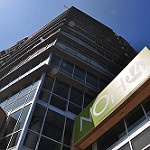
Scene: Outdoor